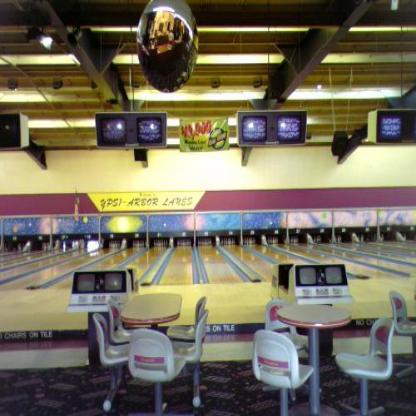
Scene: Indoor